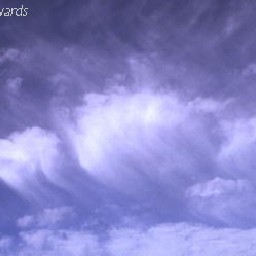
Cloud type: Cirrocumulus (Cc)